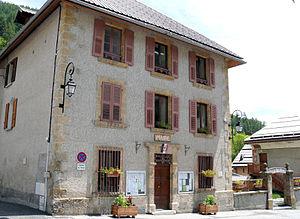
Arvieux - Mairie
Arvieux est une commune française située dans le département des Hautes-Alpes, en région Provence-Alpes-Côte d'Azur.